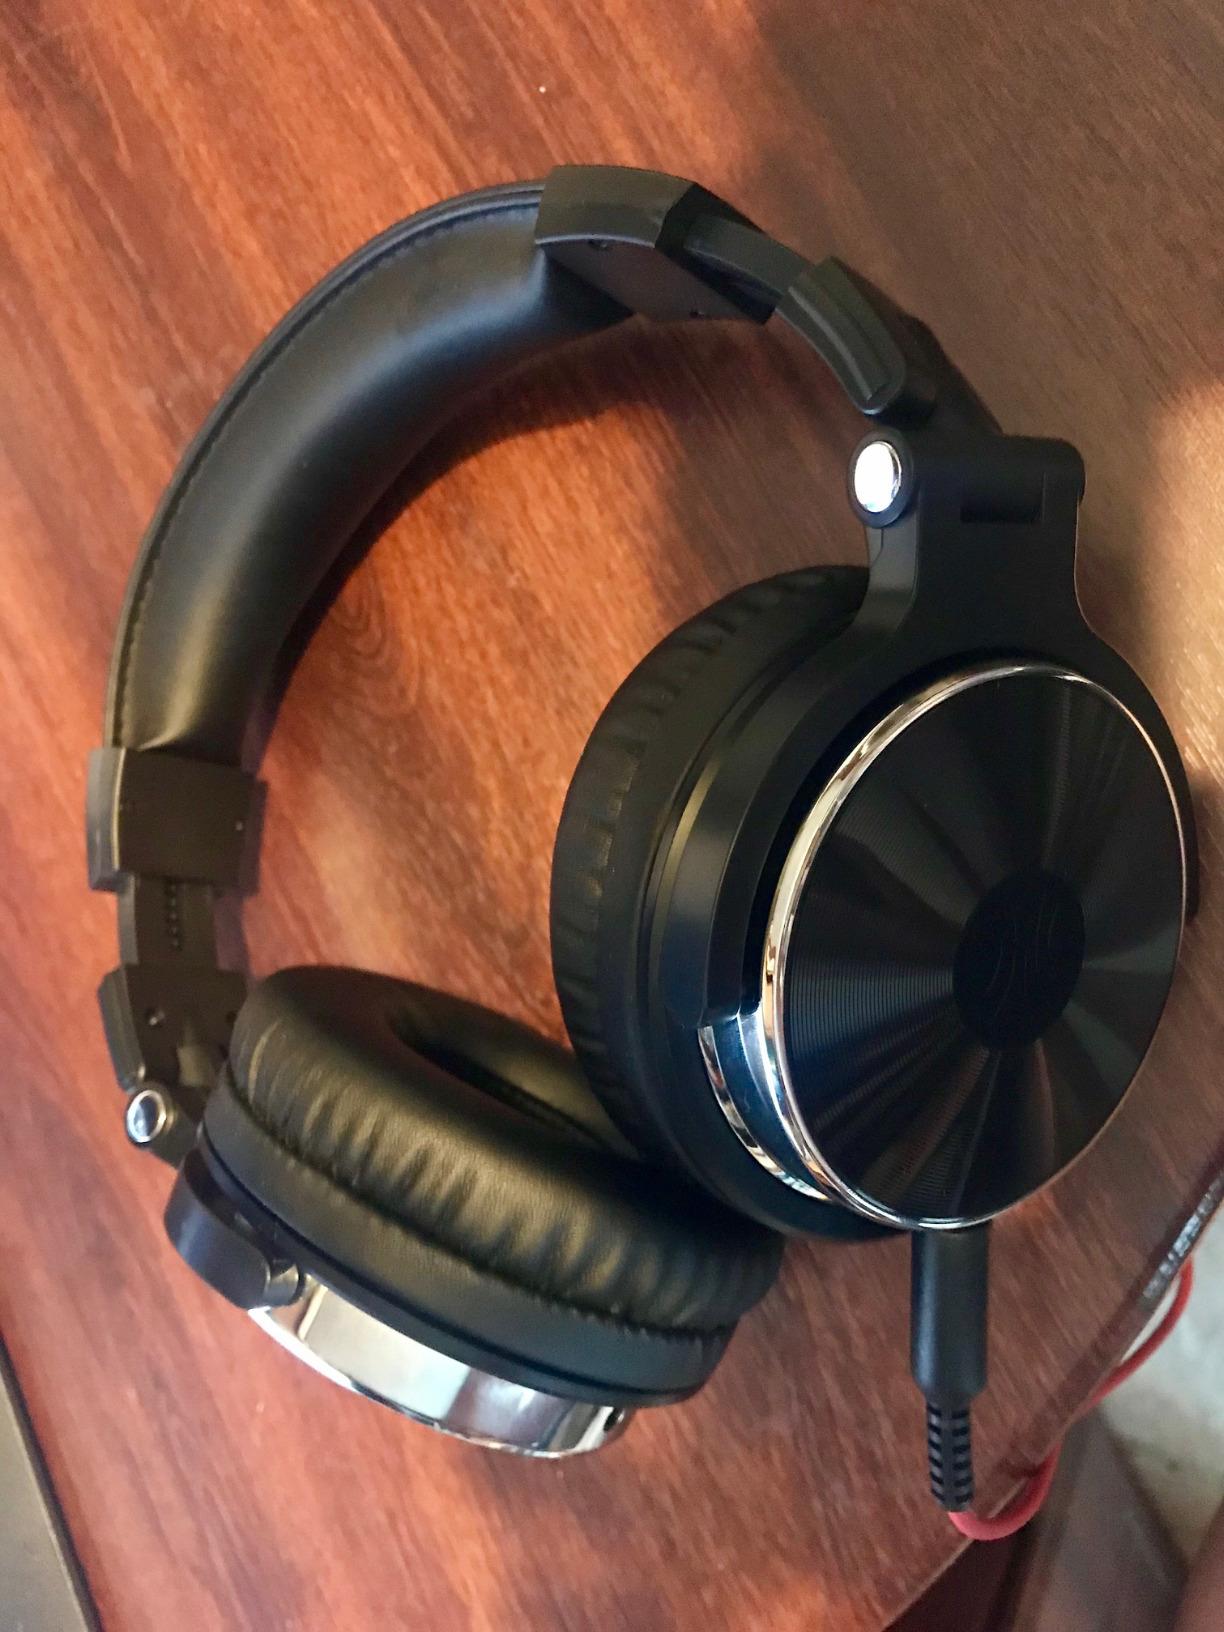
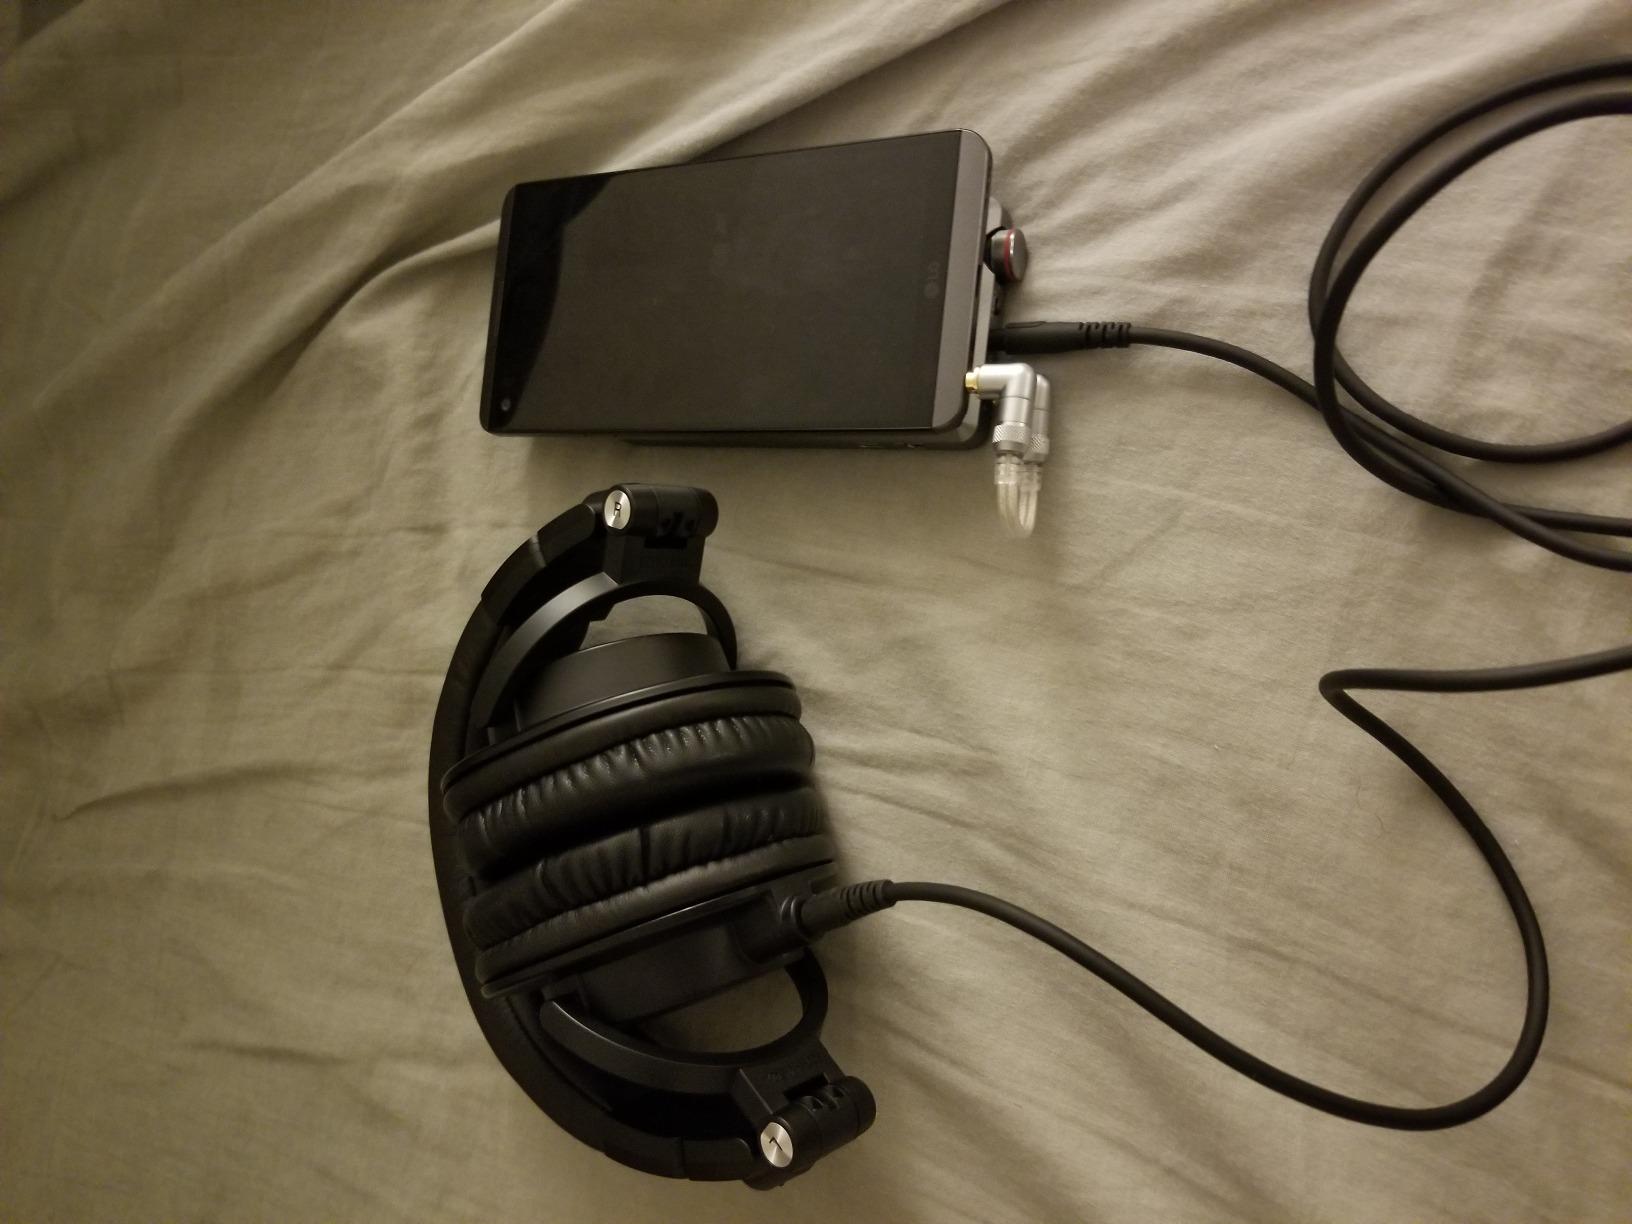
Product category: headphones
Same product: no